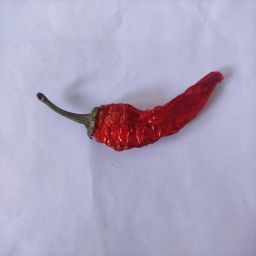
Crop: New Mexico Green Chile
Quality: Dried